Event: Nepal Earthquake
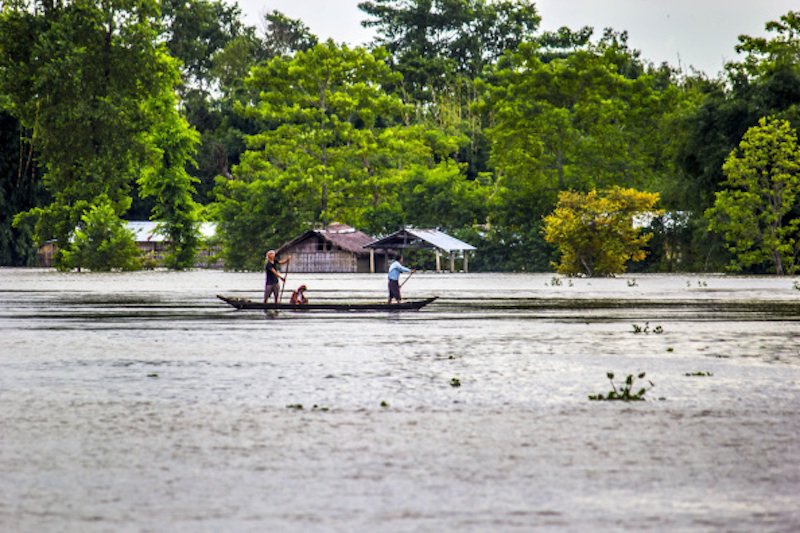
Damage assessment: no_damage